Answer in natural language. Considering the relative positions, is black round side table above or below abstract rectangle frame on wall? Choose between the following options: above or below
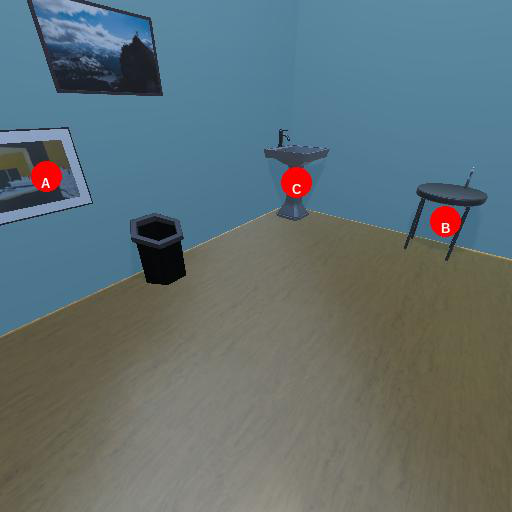
<answer>above</answer>